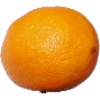
Label: Lemon Meyer 1